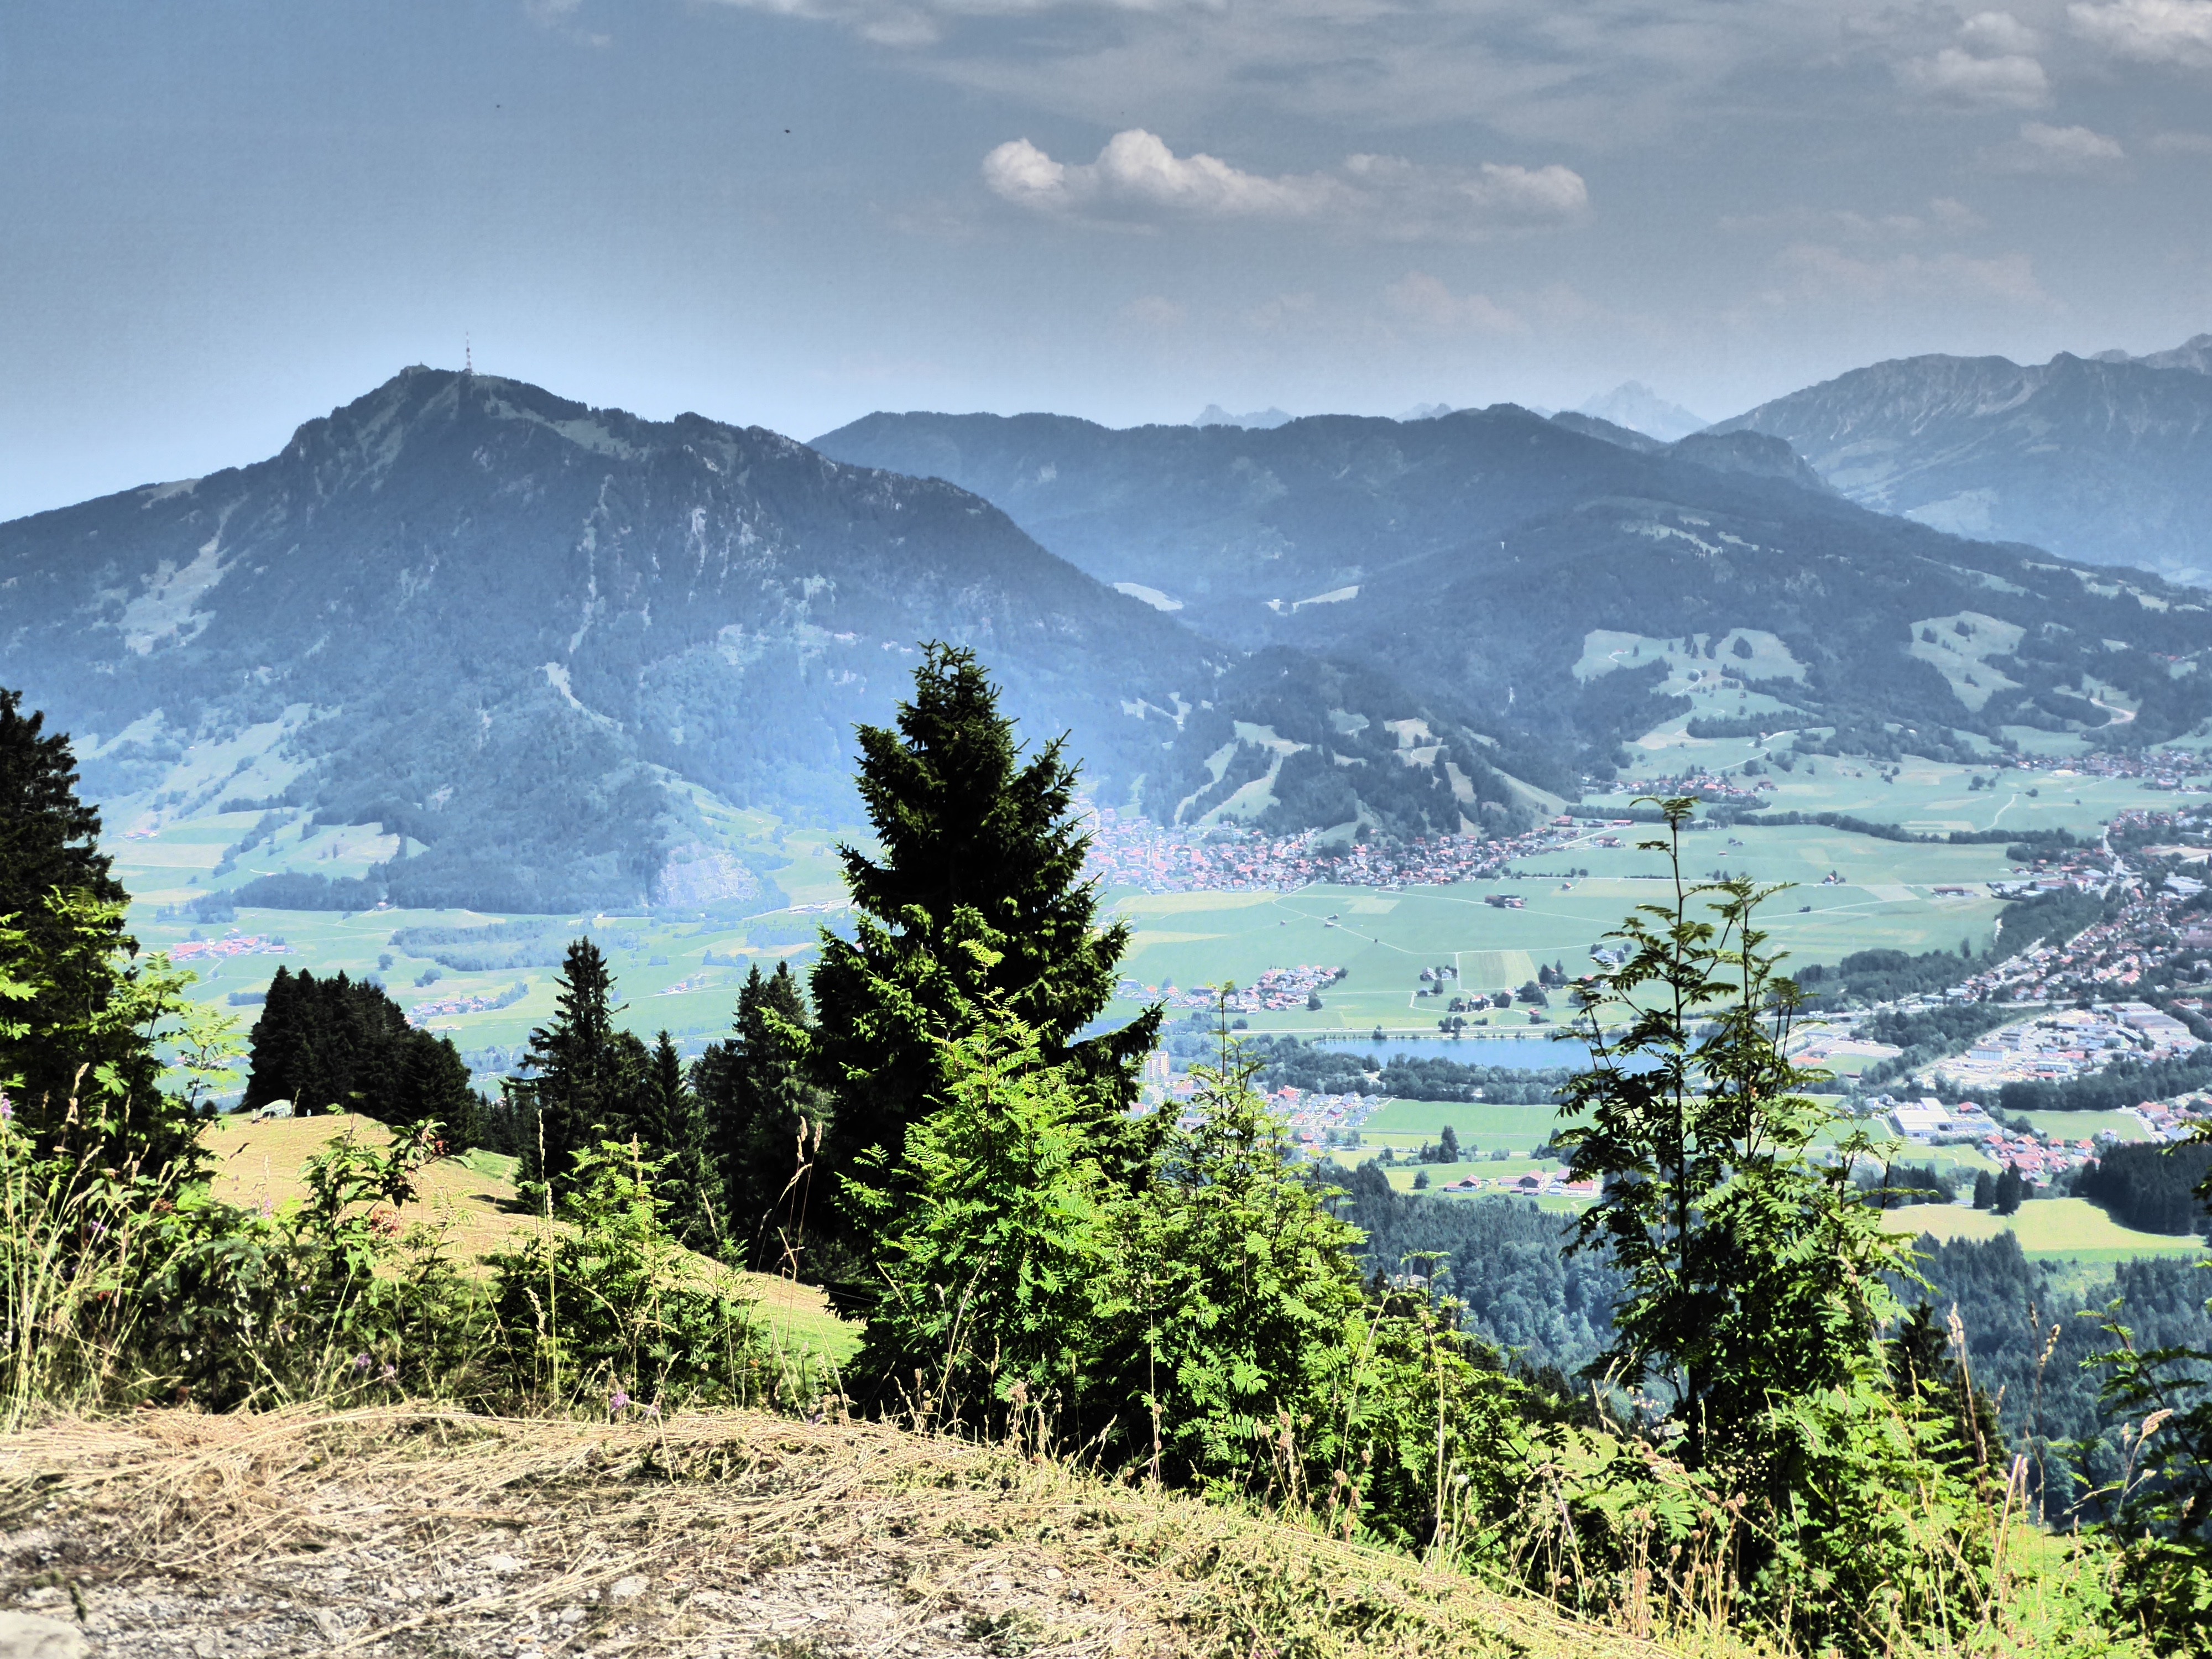
landscape, nature, wilderness, walking, mountain, hiking, trail, meadow, lake, adventure, valley, mountain range, alpine, ridge, mountains, alps, backpacking, plateau, fell, landform, allg u, greened, mountain pass, allg u alps, geographical feature, mountainous landforms